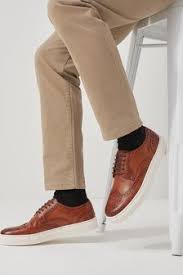
Label: Brogue